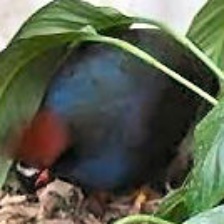
Species: CRESTED WOOD PARTRIDGE
Scientific name: ROLLULUS ROULOUL
ImageNet parent category: partridge